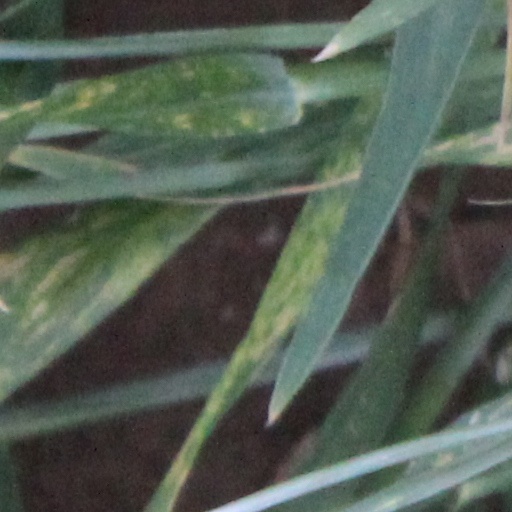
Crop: wheat